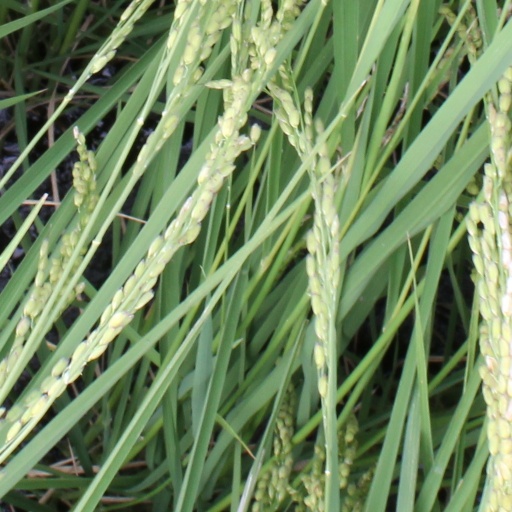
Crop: rice